1977 elections in India

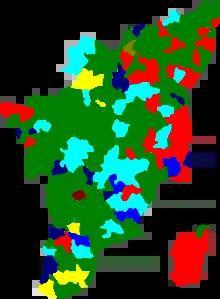
Election map of results based on parties. Colours are based on the results table on the left

‡: Vote % reflects the percentage of votes the party received compared to the entire electorate that voted in this election. Adjusted (Adj.) Vote %, reflects the % of votes the party received per constituency that they contested.